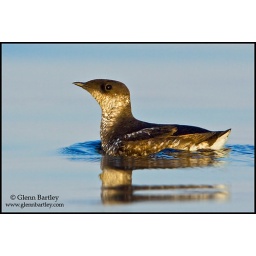
Marbled Murrelet (Brachyramphus perdix) swimming in the ocean in Victoria, BC, Canada.